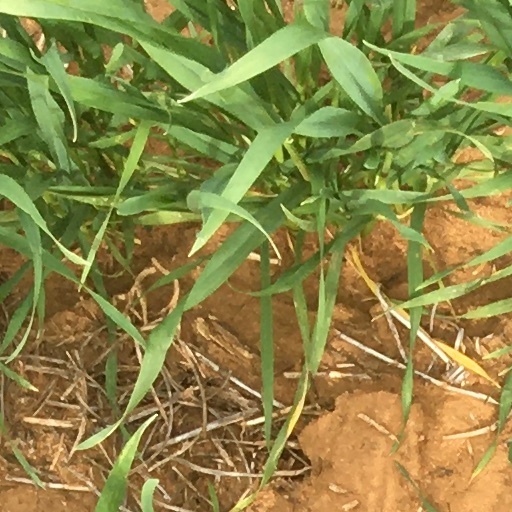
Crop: wheat